2020 Presidential Address to the Federal Assembly

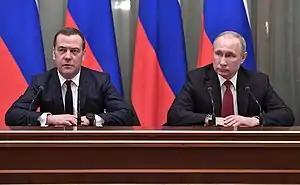
Medvedev and Putin during the announcement of the Cabinet's resignation

A few hours after the message, during a meeting of the Russian government, Prime Minister Dmitry Medvedev announced his resignation, along with his entire Cabinet. According to Medvedev, this is necessary so that Putin can make all the necessary decisions to change the Constitution. On the same day, Vladimir Putin nominated Mikhail Mishustin, the head of the Federal Tax Service, for the next prime minister. Medvedev was then appointed as Deputy Chairman of the Security Council of Russia the following day.